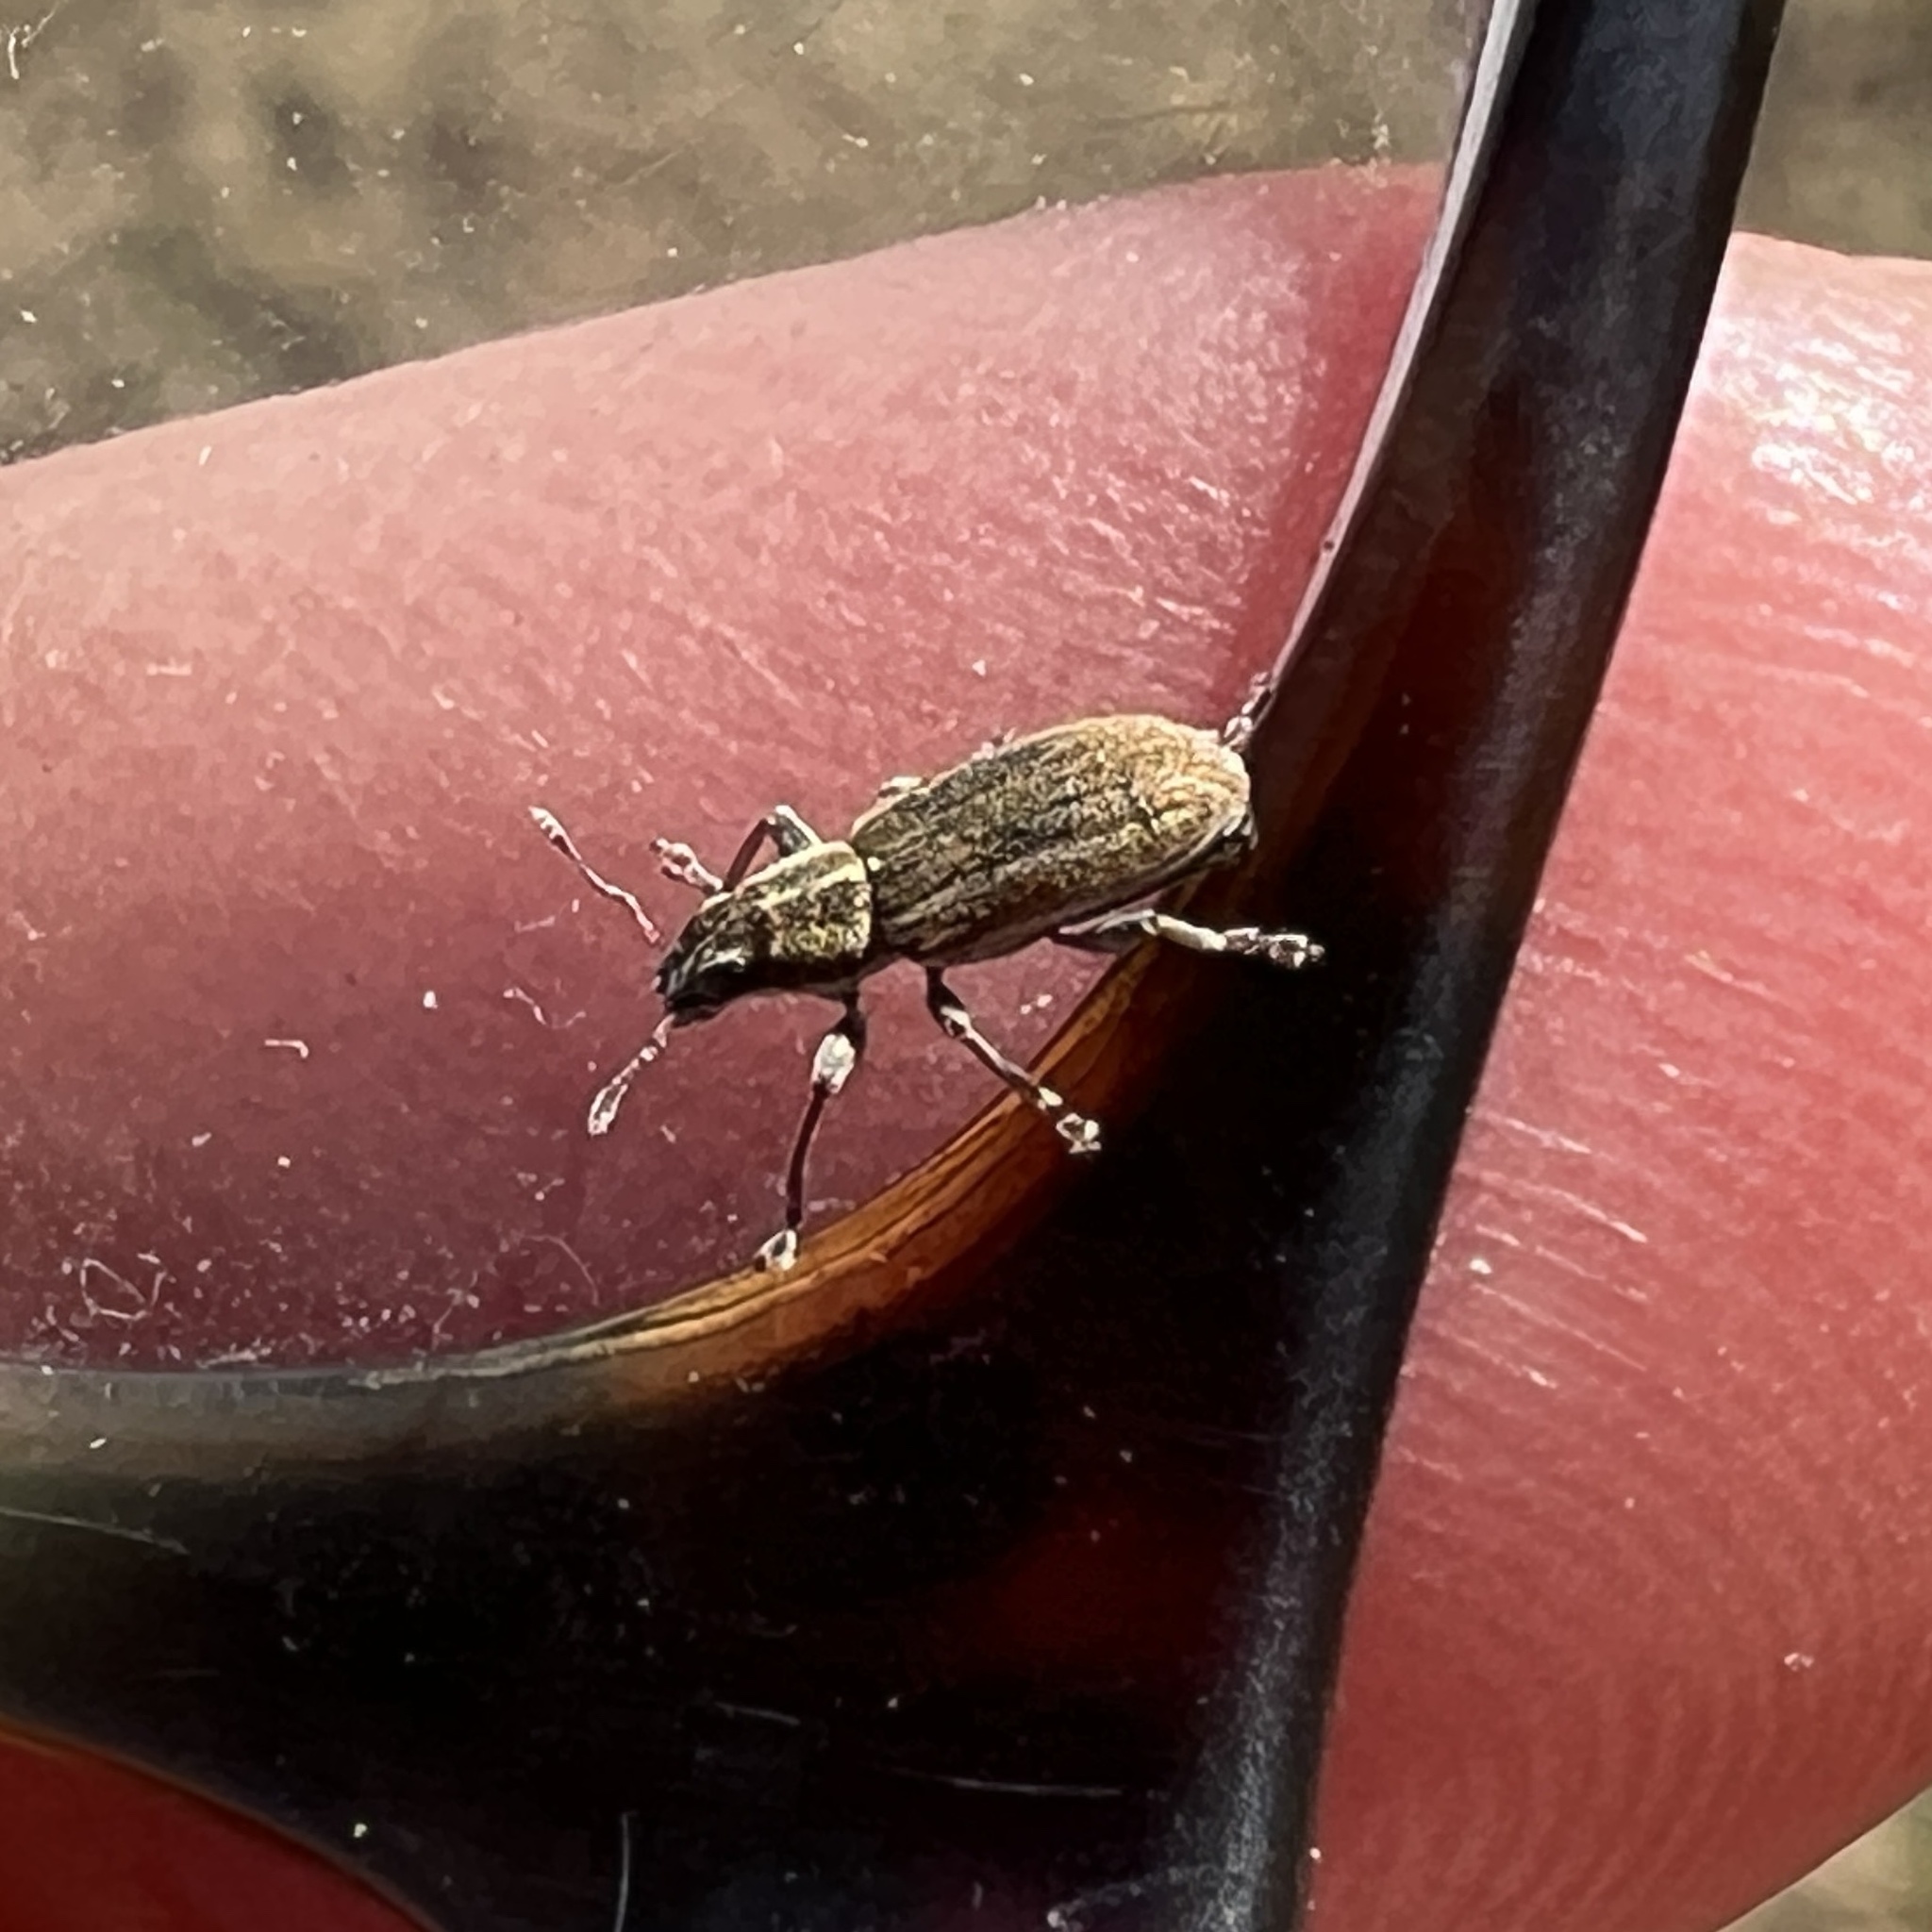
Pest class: pea_leaf_weevil